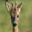
Label: deer